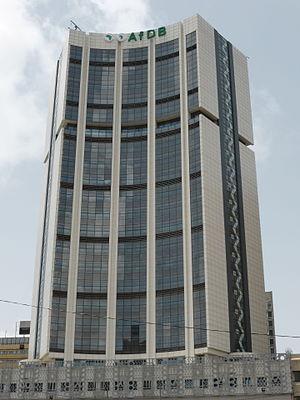
Le siège de la banque africaine de développement au plateau à Abidjan
La Banque africaine de développement, est une institution financière multinationale de développement, établie dans le but de contribuer au développement et au progrès social des États africains.
Le Plateau est une des communes de la ville d'Abidjan, elle est entourée par la commune de Yopougon à l'ouest, au sud par la lagune Ébrié, la commune de Treichville. En tant que quartier d'affaires, il rassemble la majeure partie des activités administratives et commerciales de la ville. La plupart des grandes firmes ivoiriennes ont leur siège social au Plateau. Il est également doté d'un marché très animé.